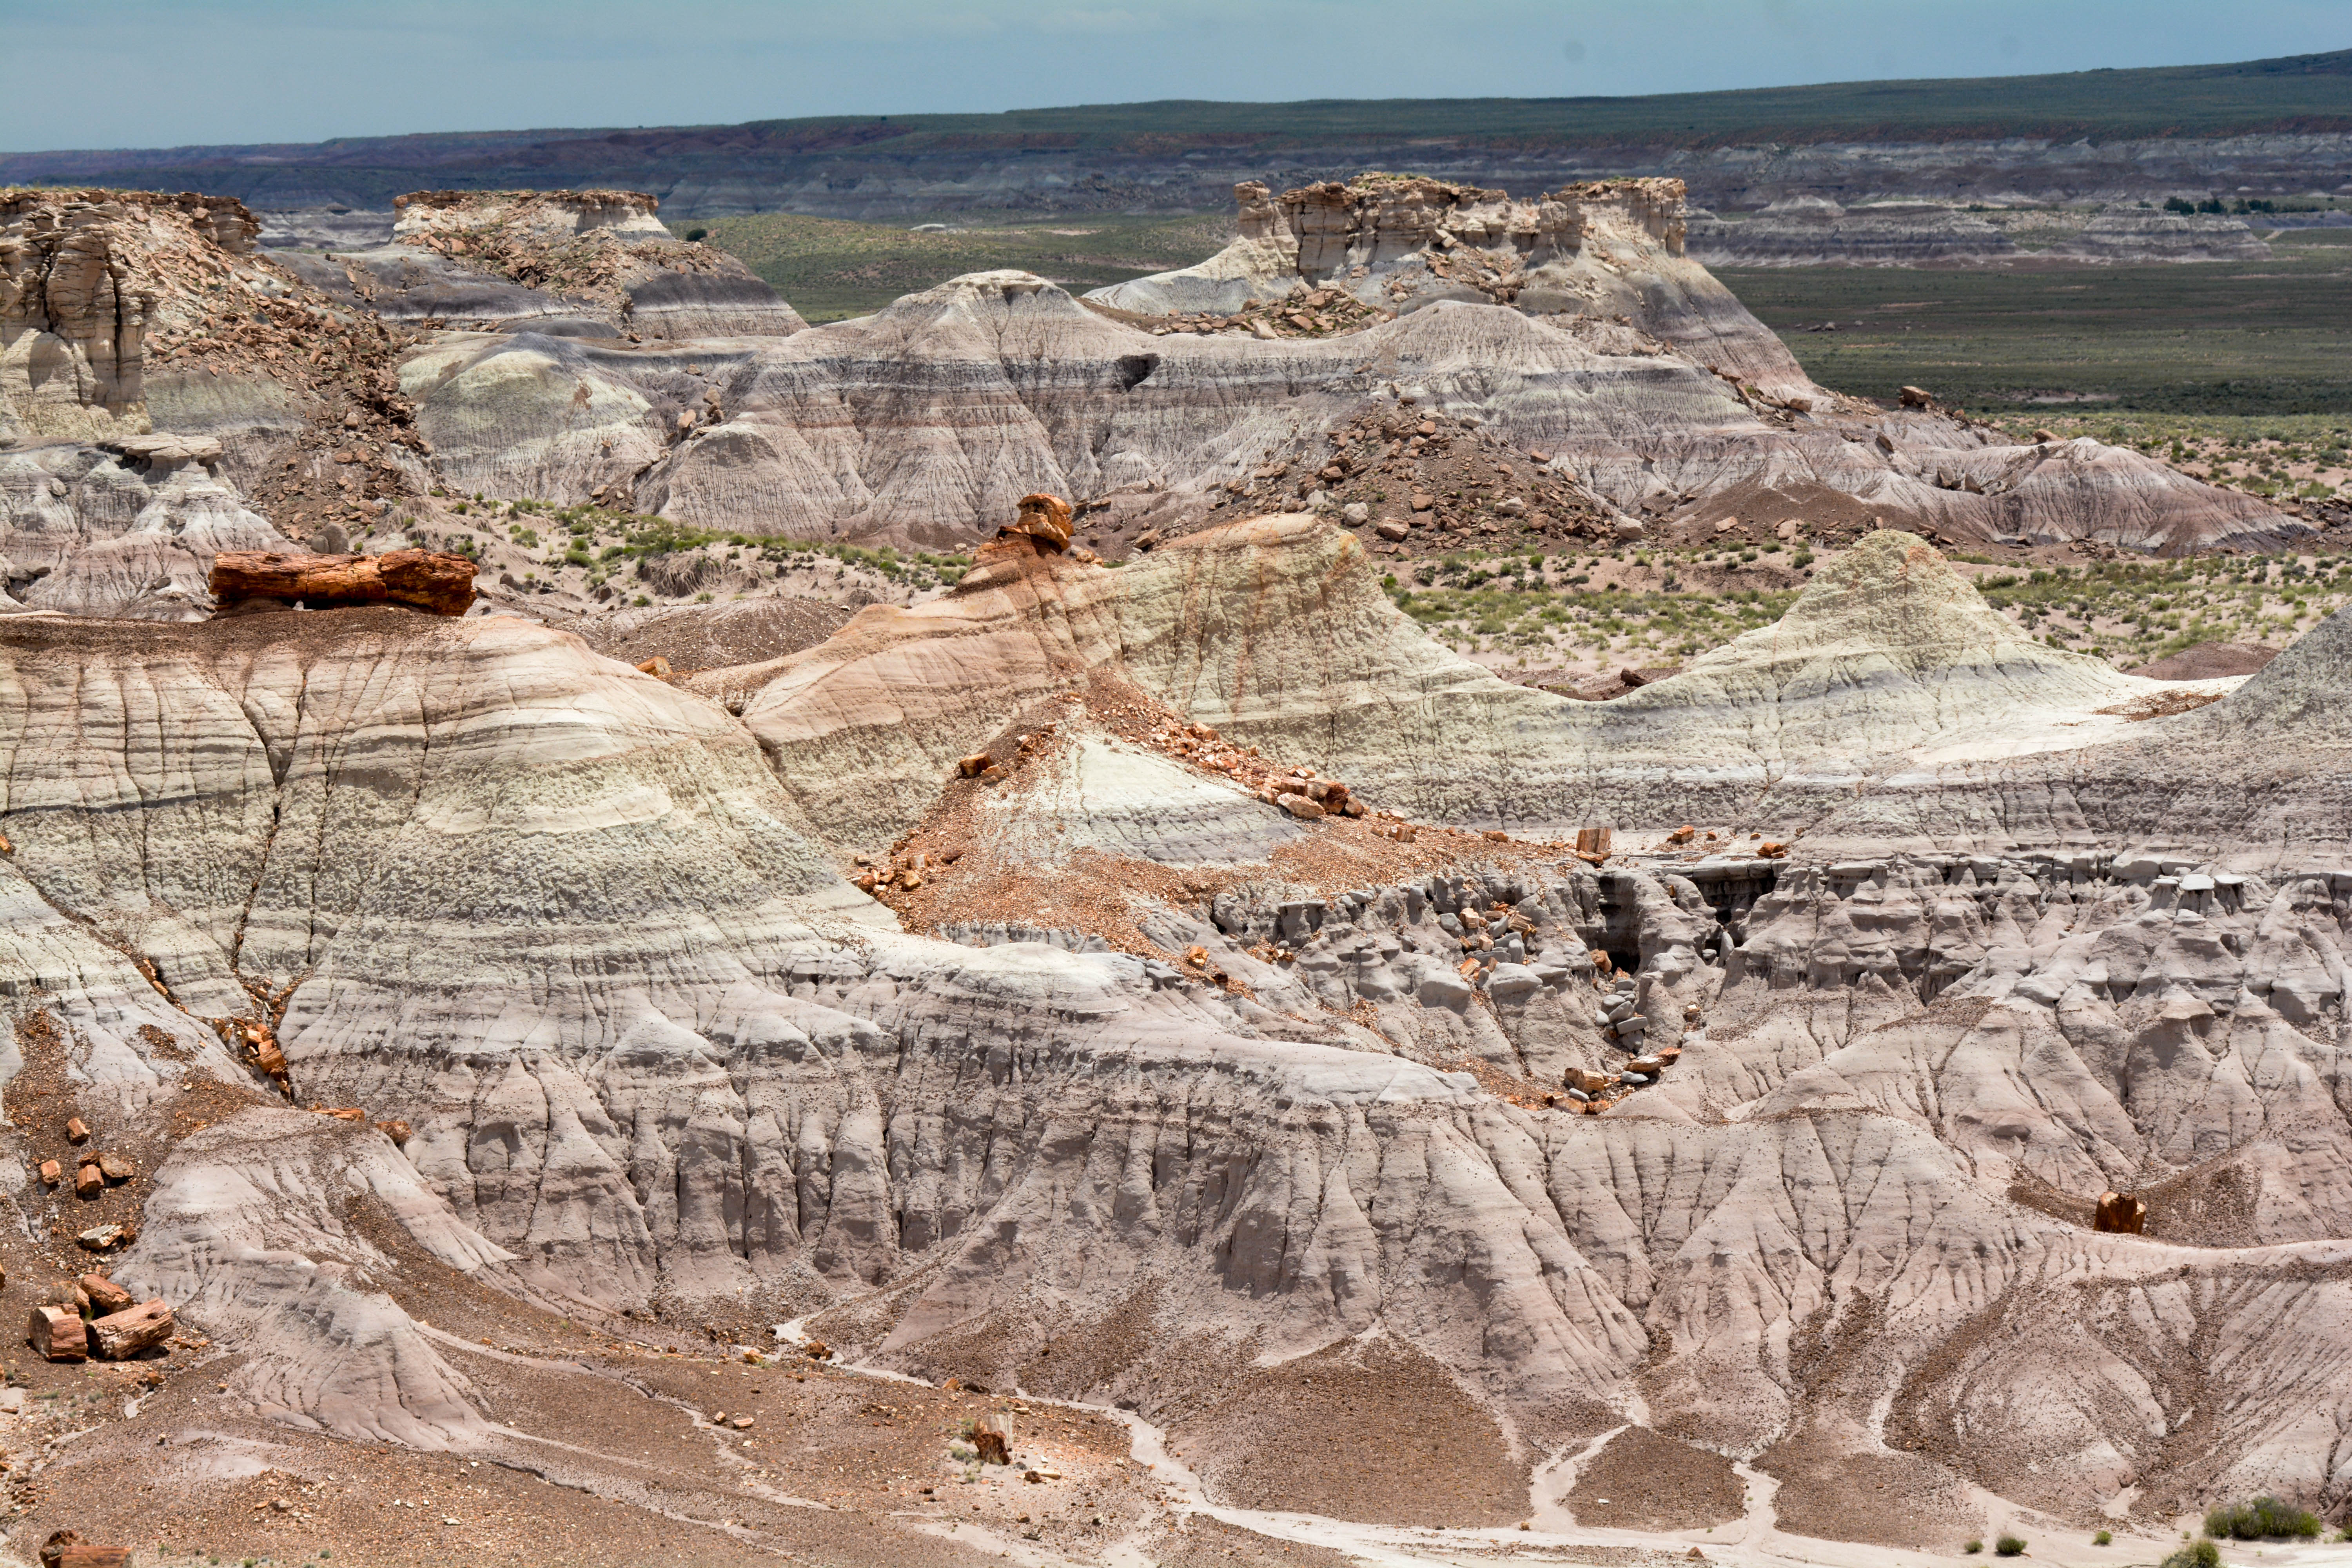
coast, rock, formation, cliff, terrain, material, geology, badlands, plateau, marccooper, painteddesert, petrifiedforest, arizonapassages, route66, arizonaroute66, holbrook, arizonalandscape, quarry, wadi, landform, ancient history, geographical feature